Luis Fazio

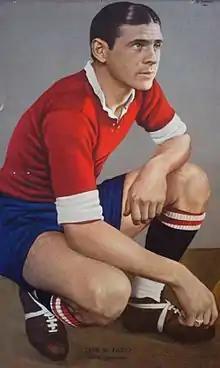

Luis Fazio (born 23 April 1911, date of death unknown) was an Argentine footballer. He played in two matches for the Argentina national football team in 1937. He was also part of Argentina's squad for the 1937 South American Championship.